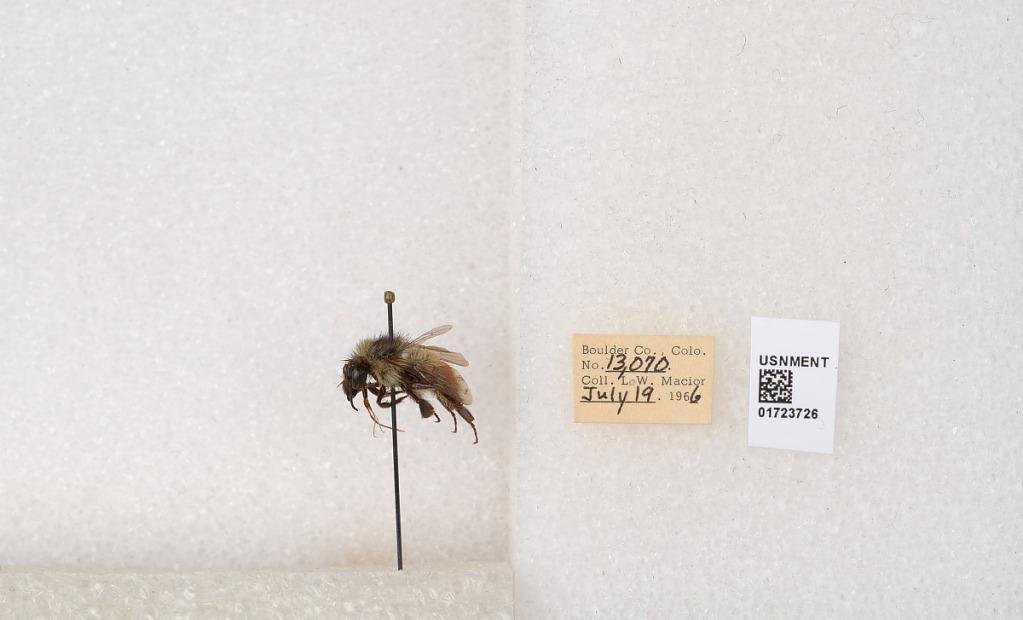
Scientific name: Bombus flavifrons Cresson
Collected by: L. Macior
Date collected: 1966-7-19
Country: United States
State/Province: Colorado
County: Boulder
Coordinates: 40.0925, -105.358